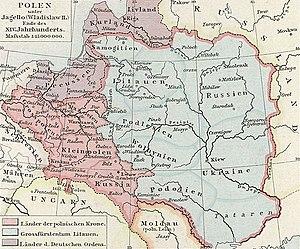
La Ruthénie rouge est le nom qui a été utilisé depuis le Moyen Âge jusqu’à la Première Guerre mondiale pour désigner la Galicie orientale.